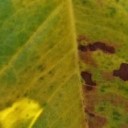
Label: Cerscospora